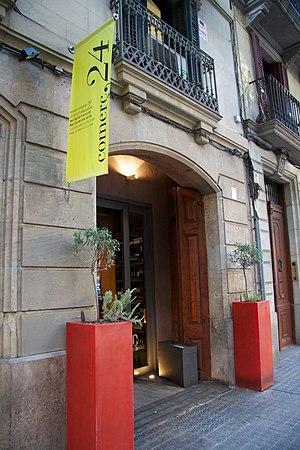
Comerç 24 était un restaurant étoilé au guide Michelin situé à Barcelone, en Espagne. Il a fermé en 2015.